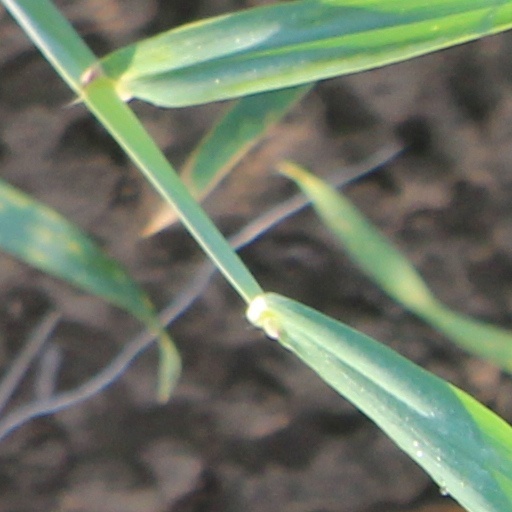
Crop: wheat